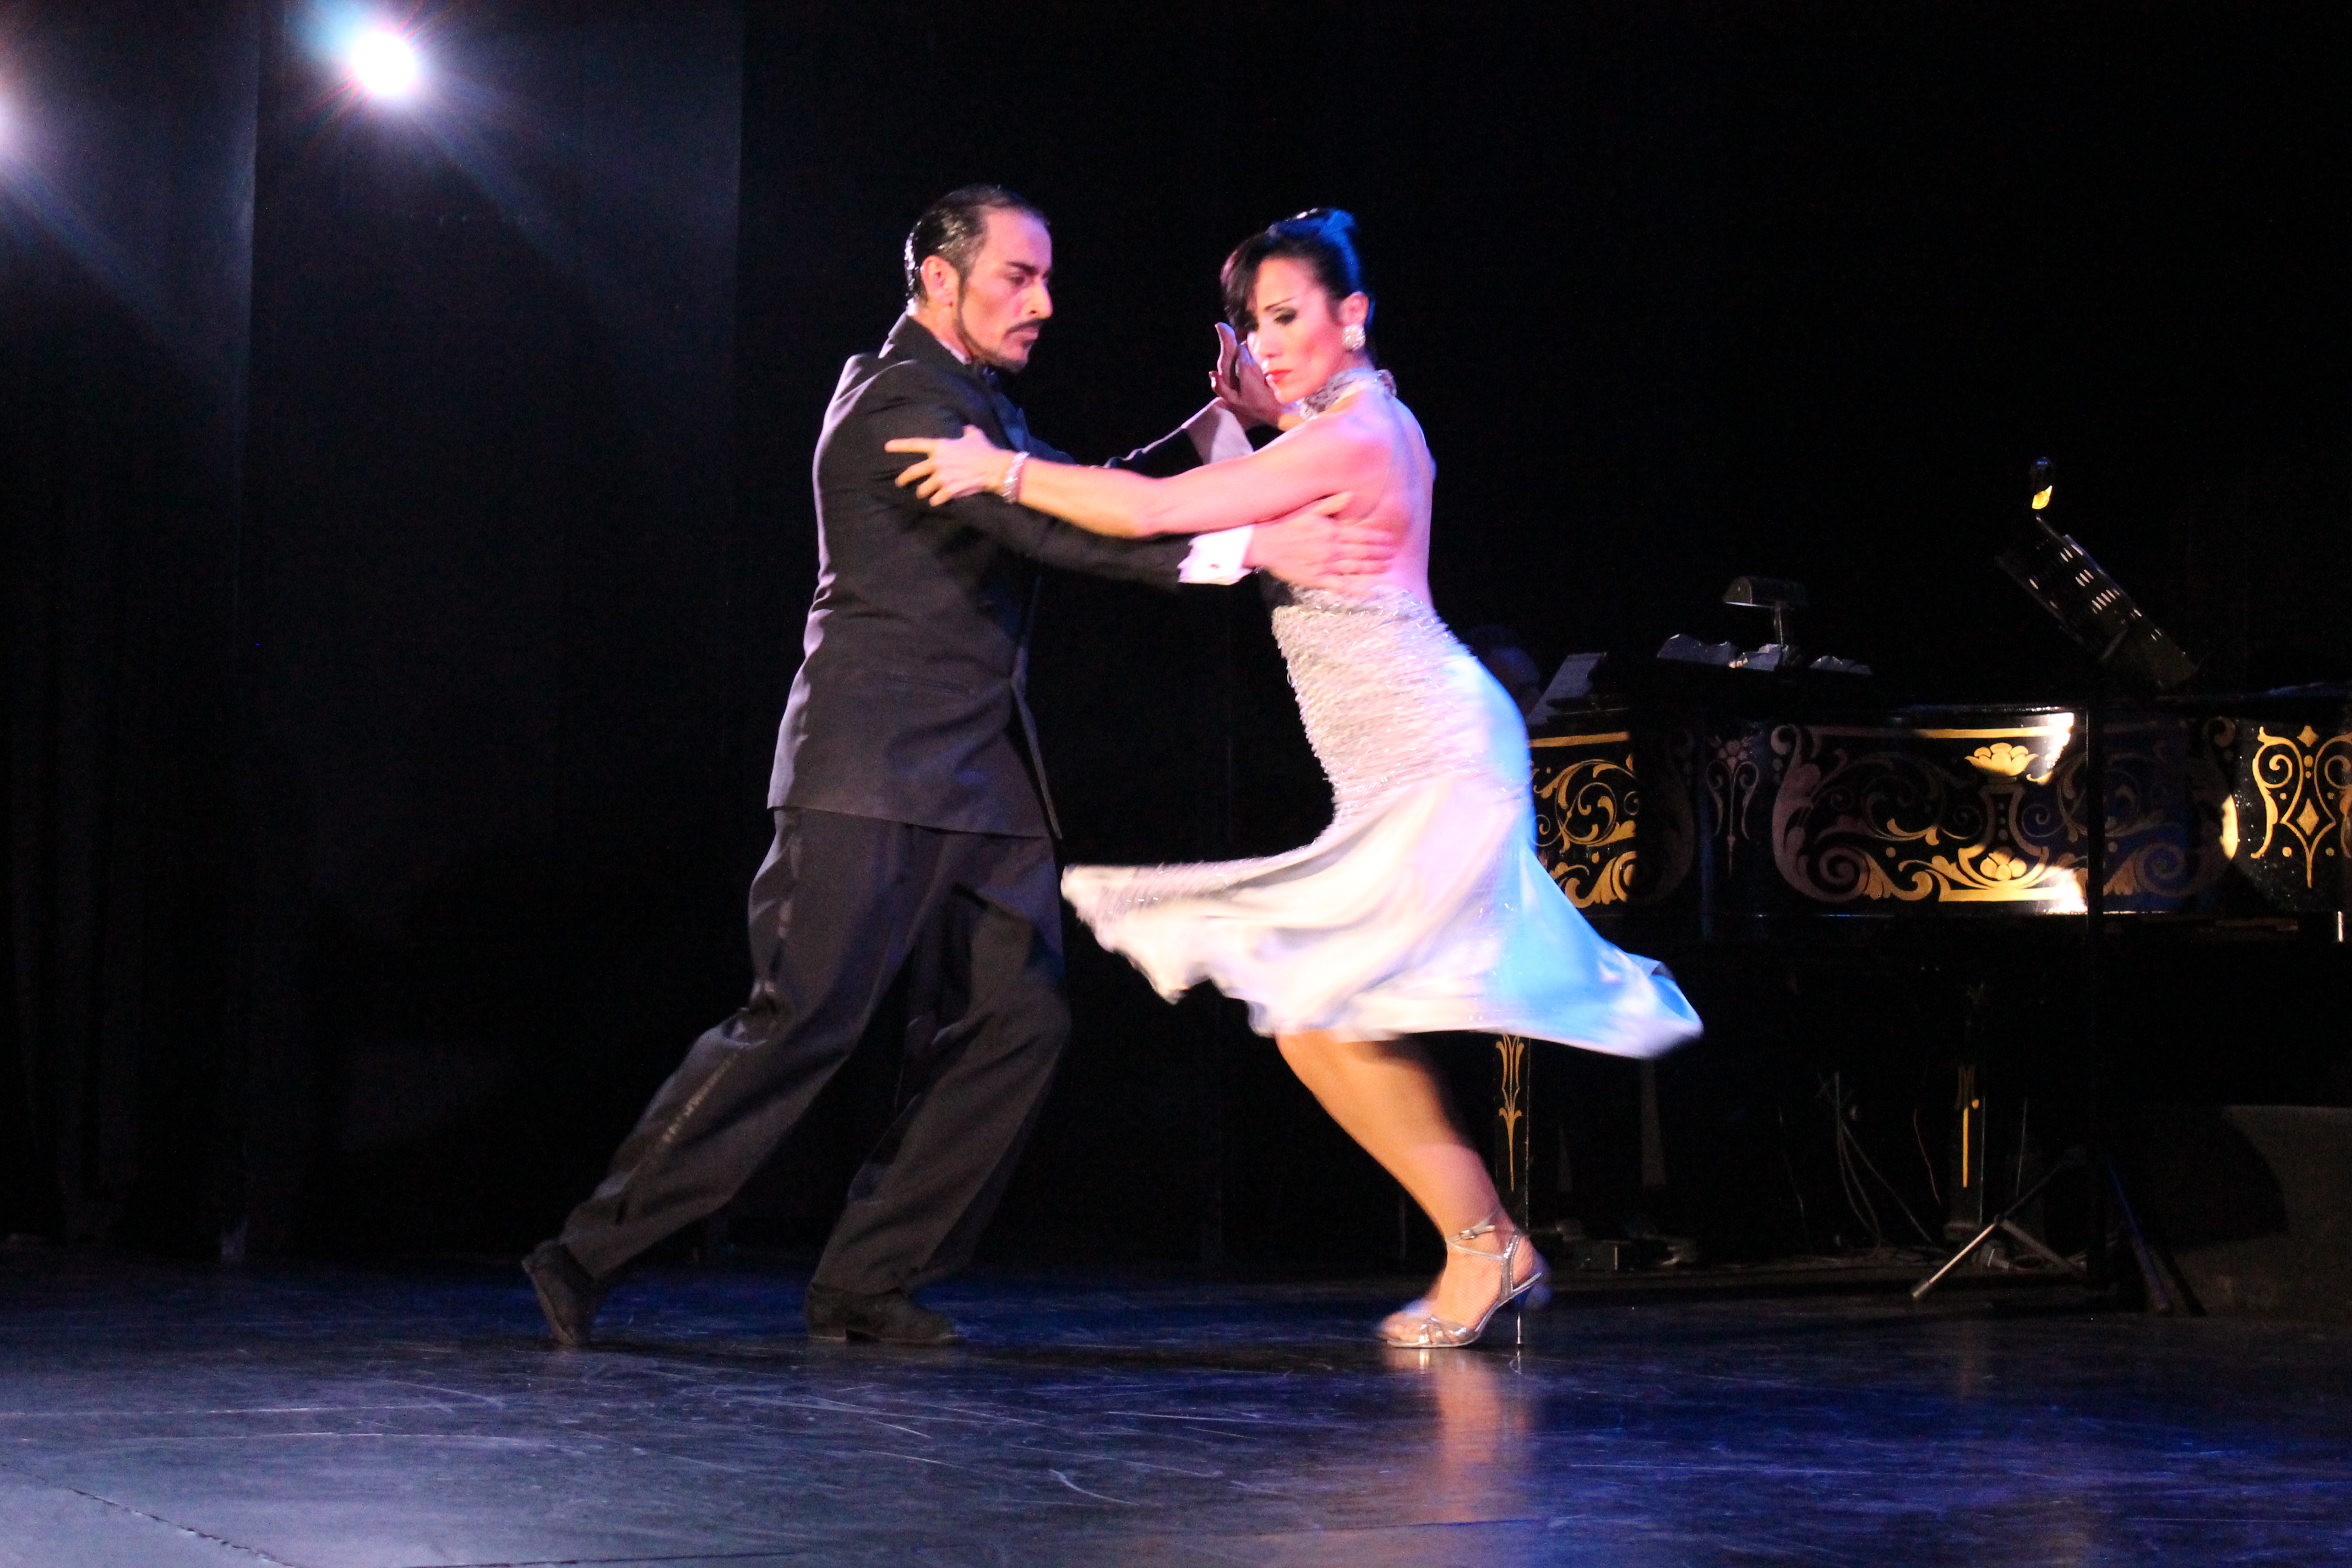
tango, performing arts, entertainment, dance, dancer, choreography, event, performance, latin dance, performance art, ballroom dance, dancesport, Salsa dance, modern dance, concert dance, salsa, duet, team sport, sports, scene, Country western dance, stage, musical theatre